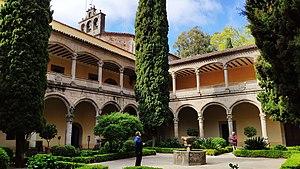
Le monastère de Yuste est un couvent espagnol situé sur le territoire de la commune de Cuacos de Yuste, dans la province de Cáceres en Estrémadure. Niché dans le massif de Tormantos et sur la colline du Salvador, il se trouve éloigné de quelques kilomètres de la ville, implantée plus à l'est. Il est célèbre pour avoir servi de résidence à l'empereur Charles Quint, de 1557 à sa mort en 1558.